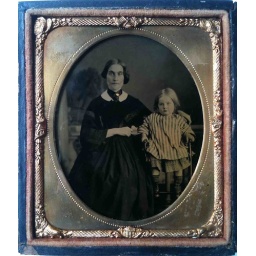
1/6 plate amber ambrotype, so much better in reality. It has a lovely golden colour.